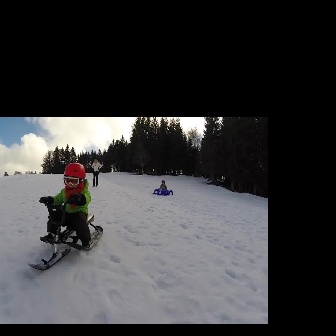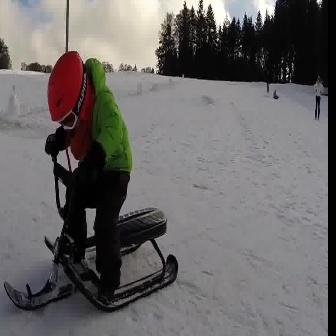
  Please identify the target specified by the bounding box [27,195,102,270] in the first image and locate it in the second image. Return the coordinates in [x_min,y_min,x_max,y_max] format.
Answer: [3,137,177,310]